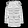
Label: Coat